Thermally activated delayed fluorescence

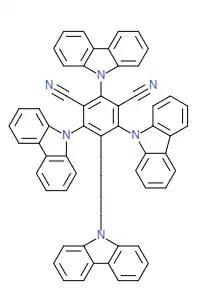
Chemical structure of TADF material 4CzIPN

Both electron and hole attract each other by long-range Coulomb forces even up to a separation of around 15 nm. The bound electron-hole pairs represent the excitons. Very frequently, one of the charge carriers, hole or electron, is trapped at the emitter molecule, while attracting the opposite charge. In this situation, the exciton represents a charge transfer (CT) exciton. Each charge carrier carries a spin and both spins couple via their magnetic moments. Due to quantum mechanical rules, the spins can combine in four different ways: in an antiparallel orientation, giving a singlet S with a multiplicity of 1, and three different parallel orientations, giving a triplet T with multiplicity of 3 (see the figure). For an ensemble of charge carriers, electrons (e) and holes (h) couple according to the following rule